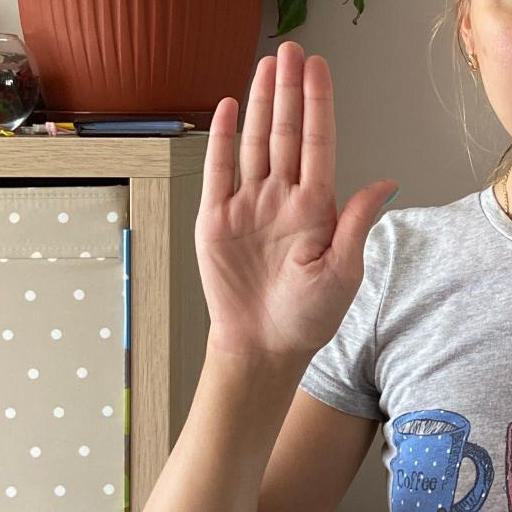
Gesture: stop